Københavns Møllestensfabrik og Møllebyggeri

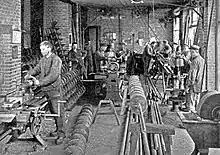
The workshop in 1903

Ferdinand Jensen died from a stroke on 19 November 1898. The company was then continued by his widow Agnes Elisabeth Jensen (née Grønberg) until 1916 in a partnership with Carl Hemmerth who served as managing director. The company received more medals on international exhibitions in 1901 (Gefle), 1903 (Helsingborg), 1906 (Norköbing) and 1907 (Lund).